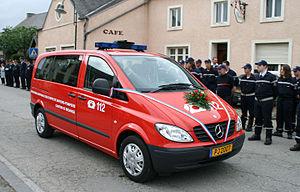
Le Corps grand-ducal d'incendie et de secours ou CGDIS est depuis le 1ᵉʳ juillet 2018 le corps des pompiers du Grand-duché de Luxembourg constitué à la base d'une loi du 27 mars 2018 portant organisation de la sécurité civile et création d'un corps grand-ducal d'incendie et de secours, par un regroupement de l'administration des services de secours, des services d'incendie et de sauvetage communaux, de la protection civile et des services d'incendie et de sauvetage de la ville de Luxembourg et de l'administration de la navigation aérienne, tous deux constitués de sapeurs-pompiers professionnels.